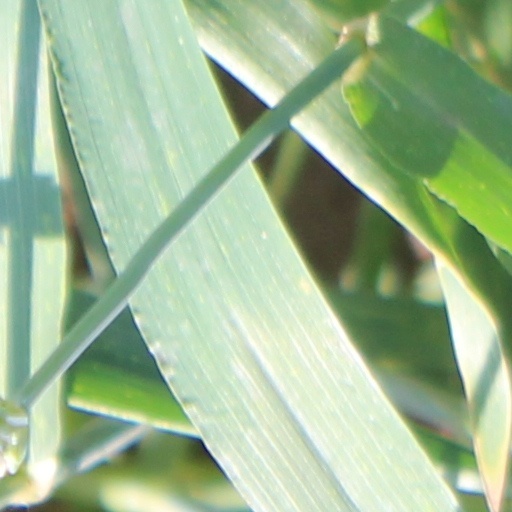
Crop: wheat